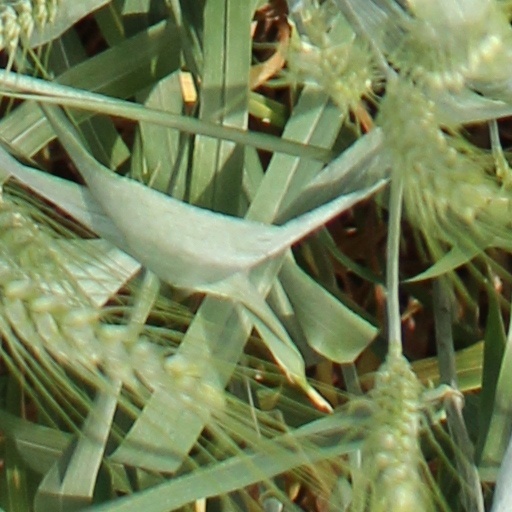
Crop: wheat